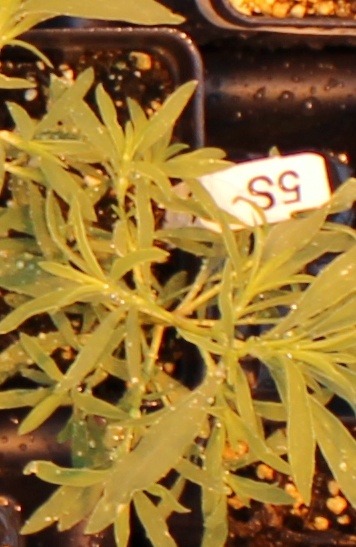
Label: Kochia